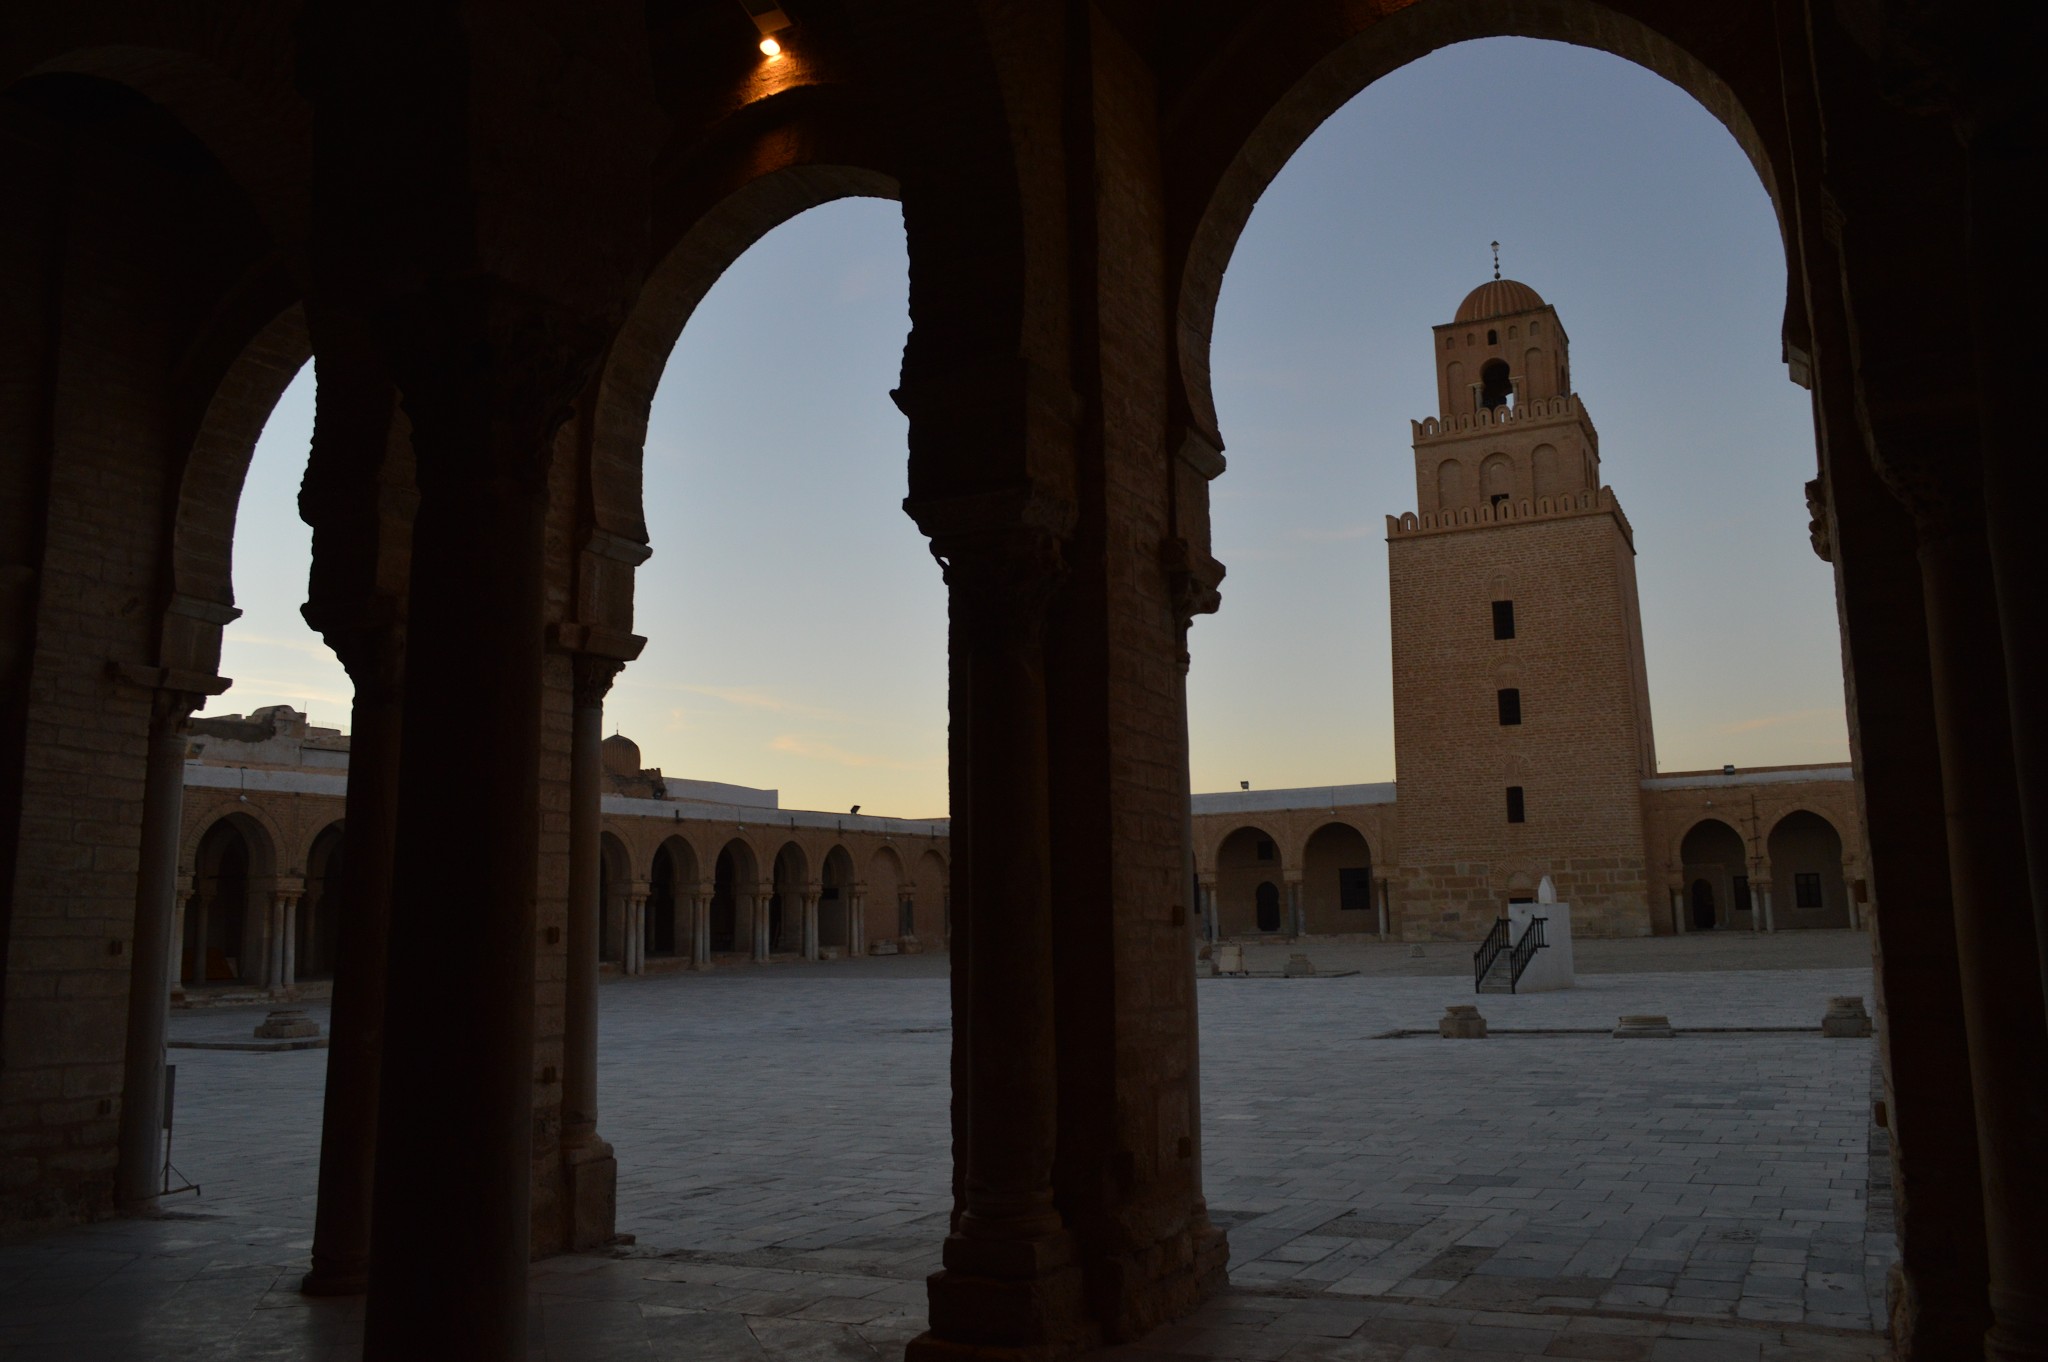
kairouan, arch, arcade, holy places, architecture, building, column, sky, caravanserai, historic site, history, medieval architecture, place of worship, abbey, convent, ancient history, mosque, palace, city